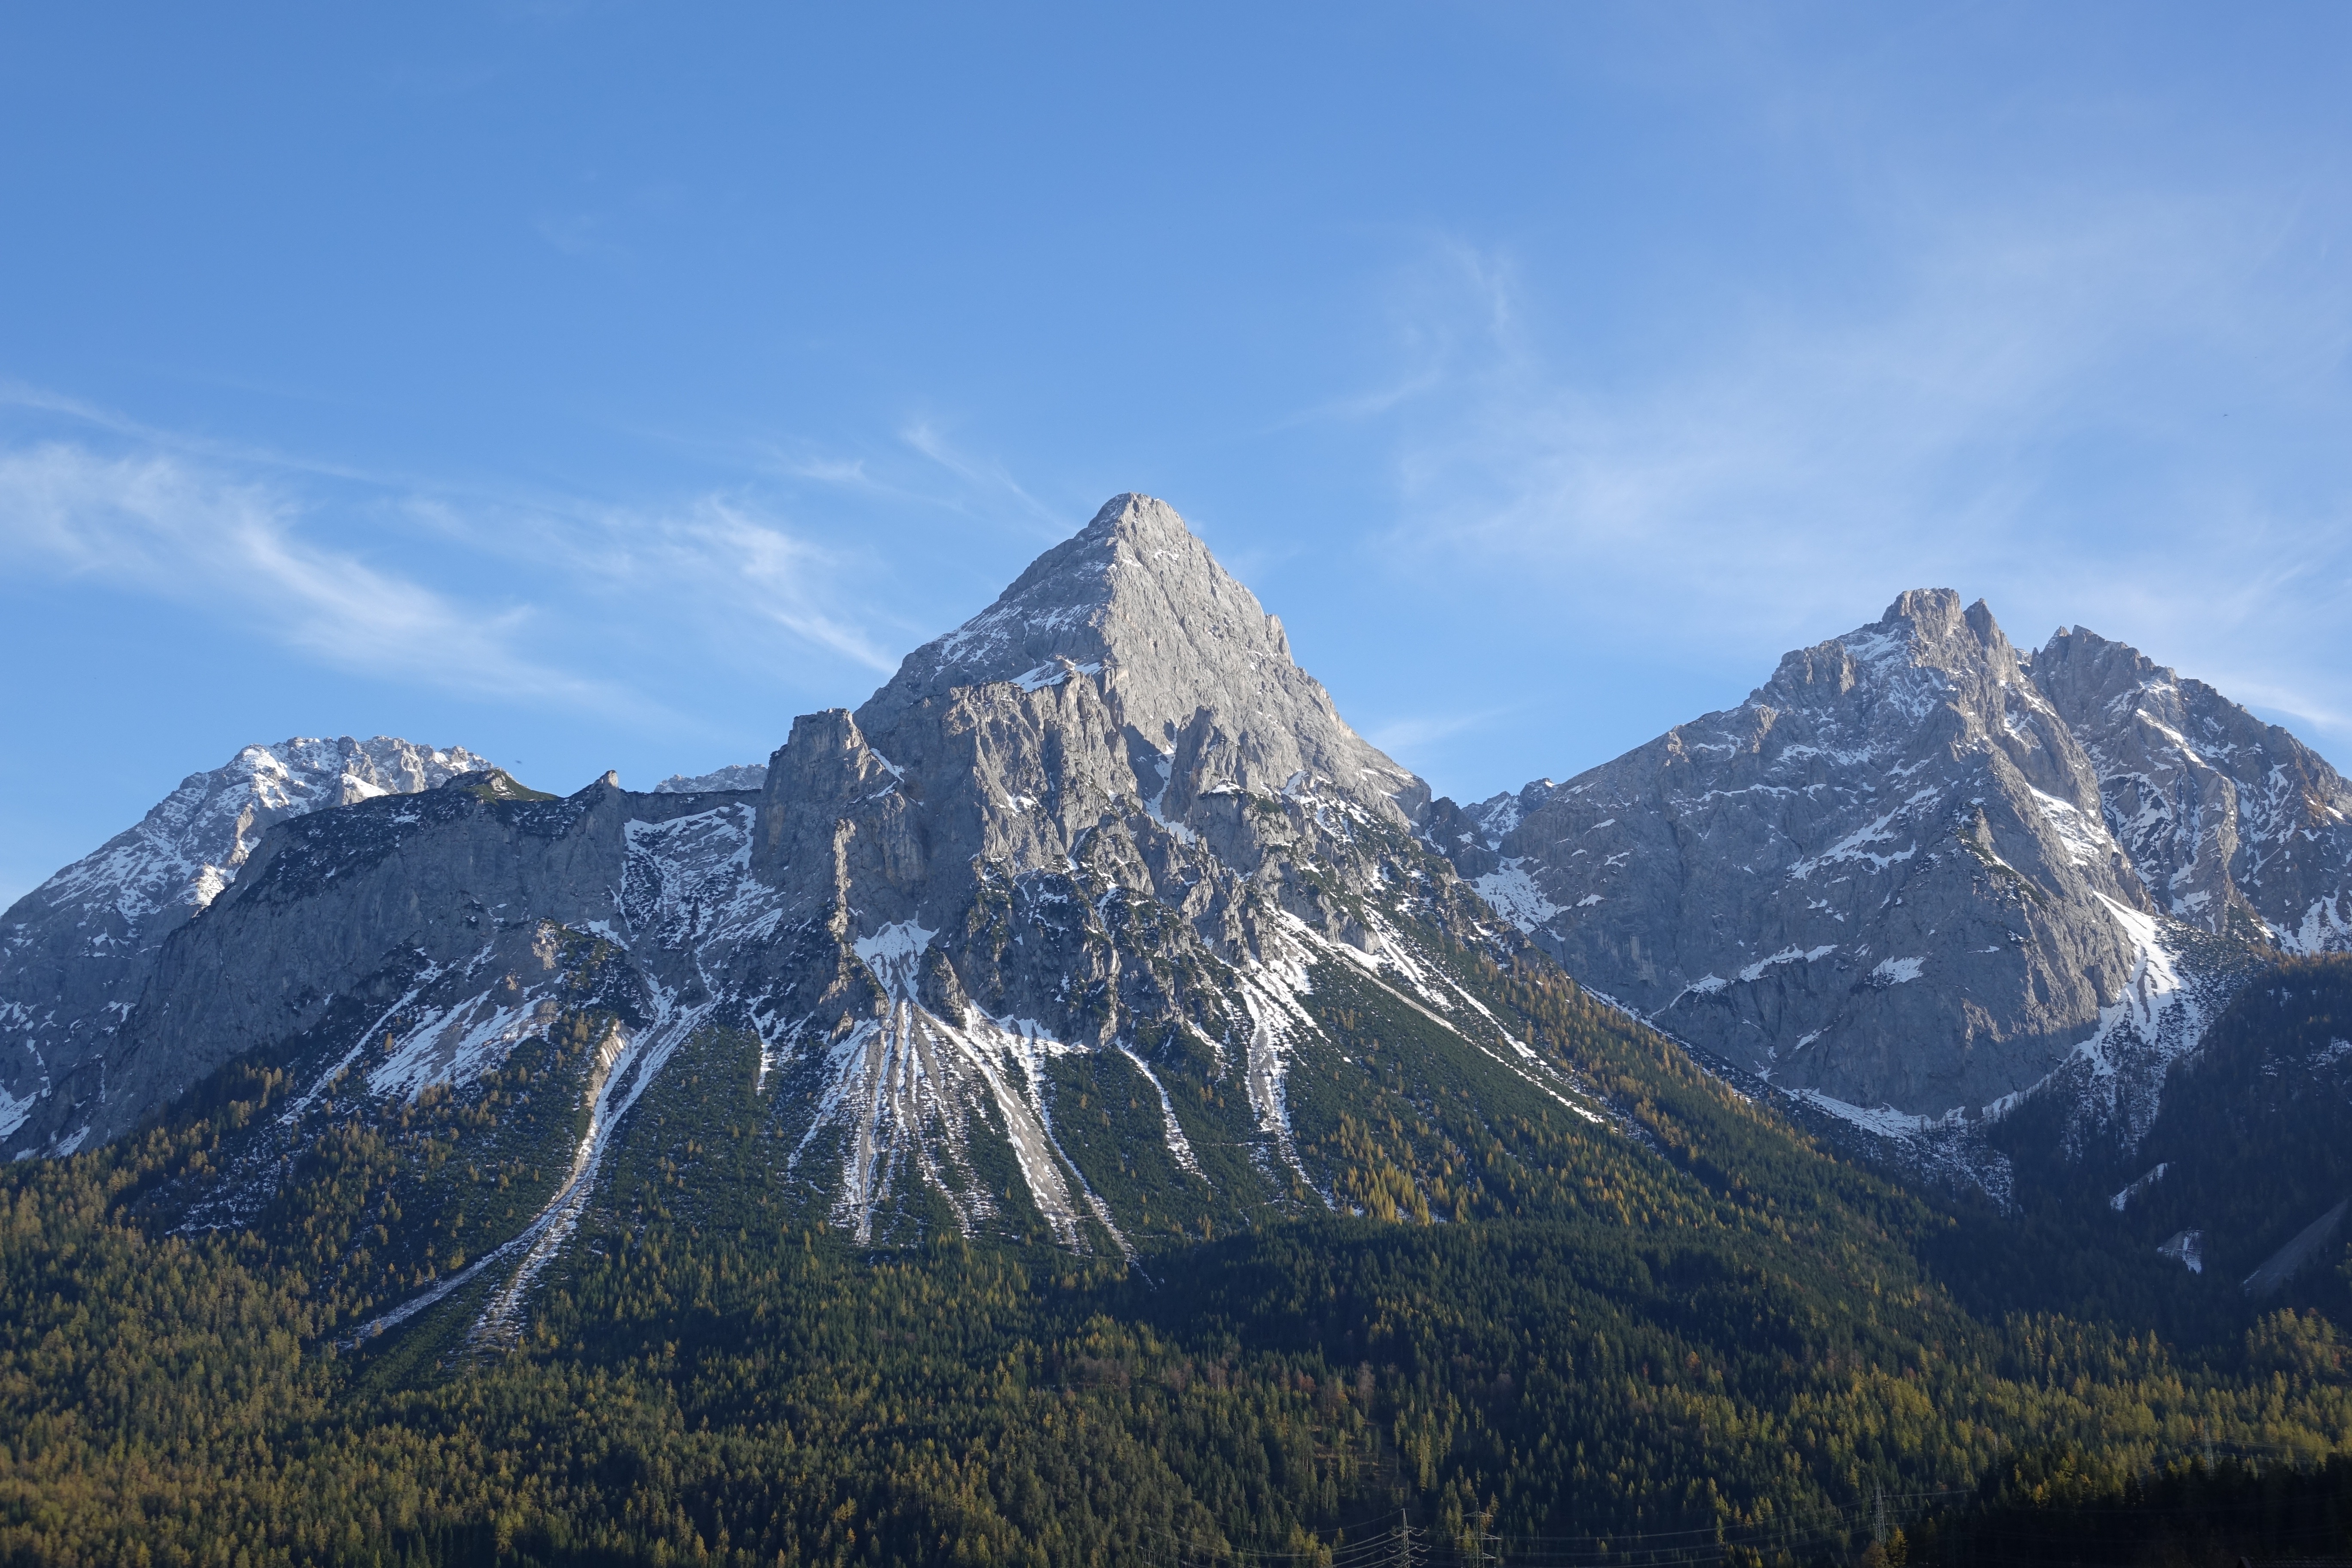
nature, wilderness, mountain, adventure, mountain range, panorama, alpine, ridge, summit, mountain landscape, austria, massif, alps, plateau, fell, landform, mountain pass, geographical feature, mountainous landforms